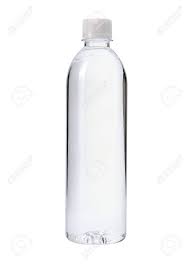
Waste category: plastic